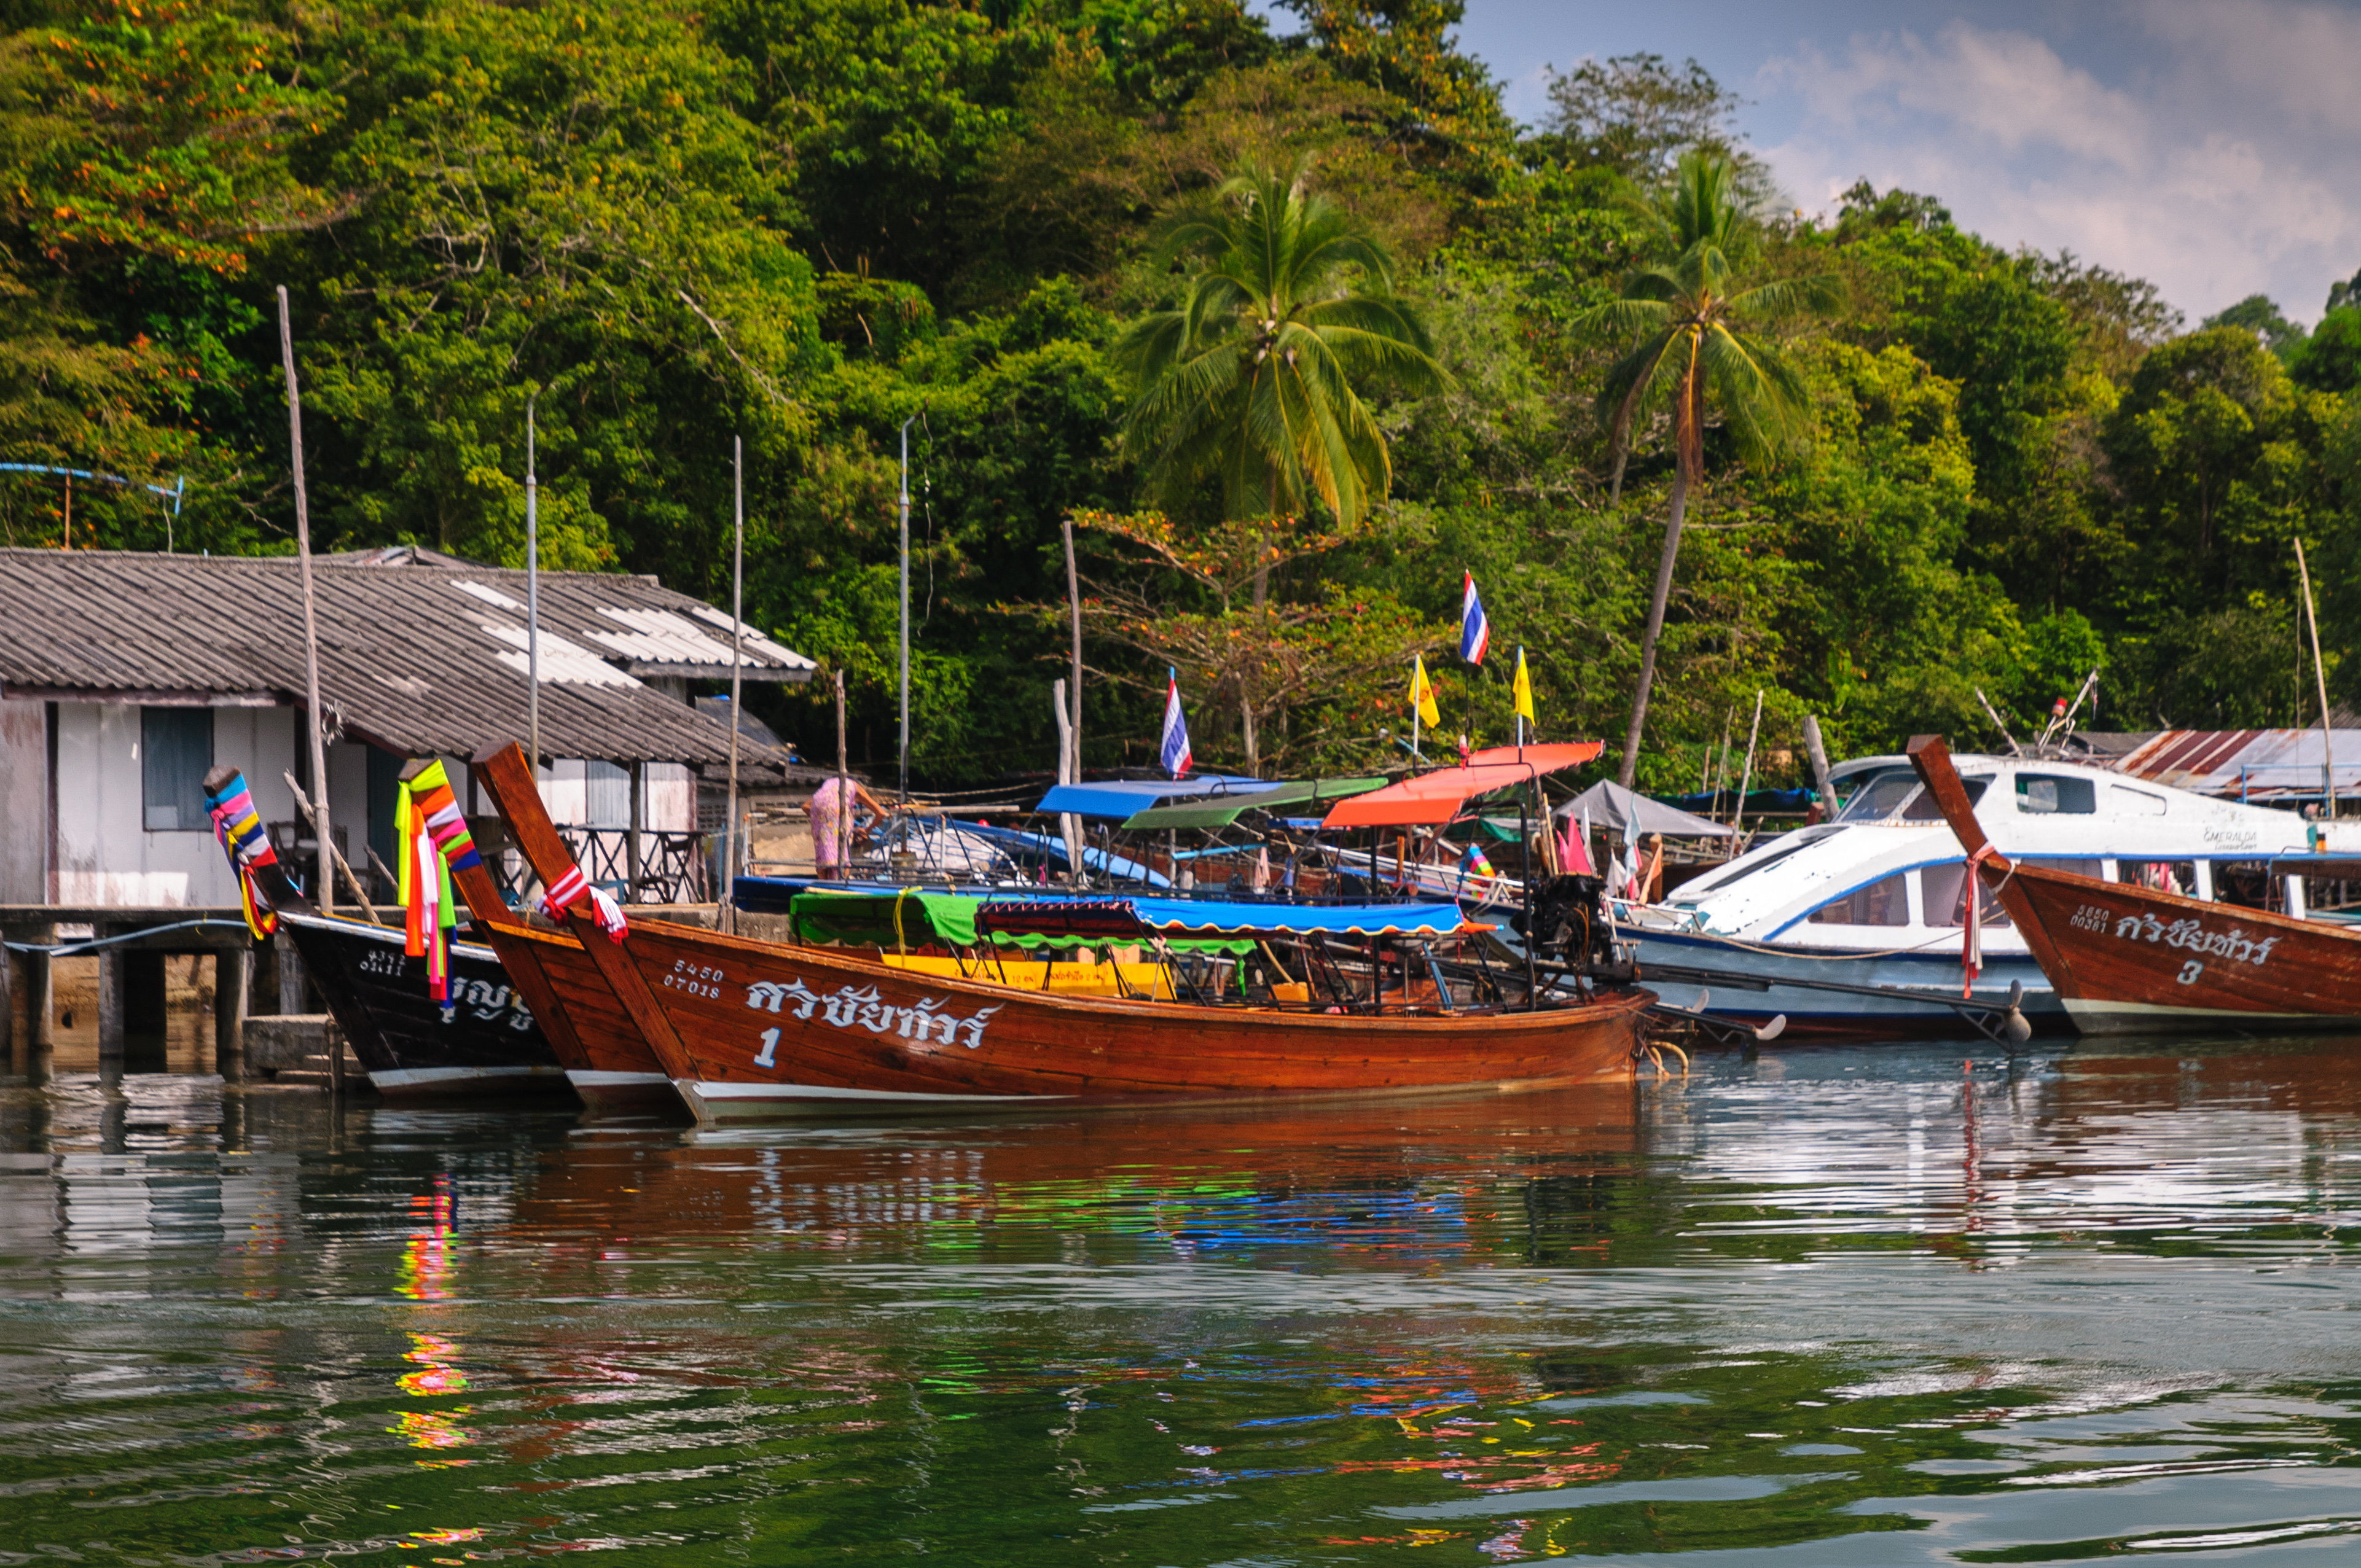
sea, water, boat, river, canal, travel, vehicle, nikon, tourism, waterway, thailand, boating, watercraft, d300, thailandia, trang, fishing vessel, bangsak